List of taxa described by Charles Darwin

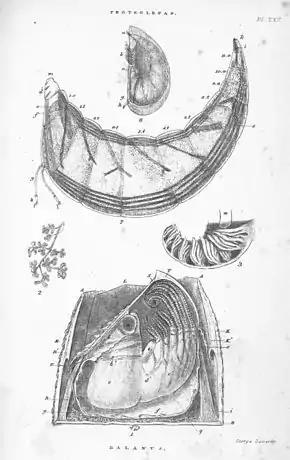
A plate from Charles Darwin's "Monograph on the Cirripedia", 1854, engraved by George Brettingham Sowerby, Jr.

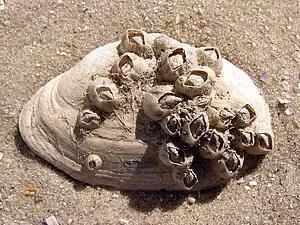
The bay barnacle, "Balanus improvisus", described by Charles Darwin, on a shell of the sand gaper clam "Mya arenaria"

This is a list of taxa described by Charles Darwin. Many of them are barnacles from his study of that group.